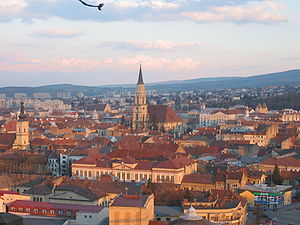
Cluj-Napoca
Cluj-Napoca er en by i Transsylvanien i Rumænien, med 342.112 indbyggere. Byen er den næststørste by i landet. Byen er hovedstad i distriktet Cluj. Den ligger ved floden Someş.